Aiden McGeady

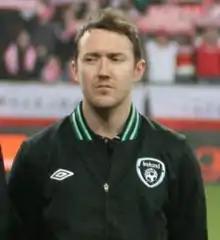
McGeady lining up for the Republic of Ireland in 2013

Aiden John McGeady (born 4 April 1986) is an Irish former professional footballer. He was born in Scotland, and represented the Republic of Ireland national team from 2004 until 2017.